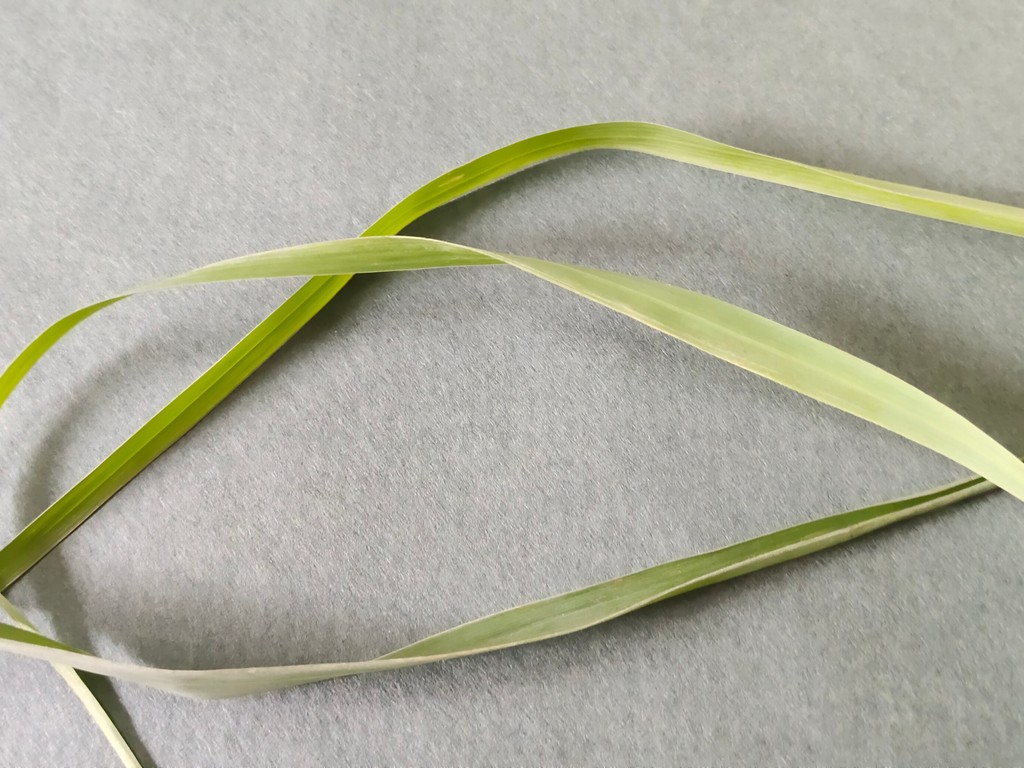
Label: Healthy